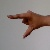
The image shows a hand gesture representing the letter 'Z' in Indian Sign Language.